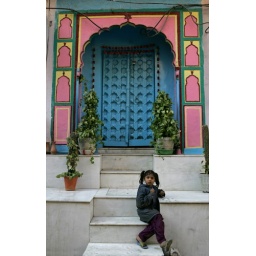
In girl at home in Old Delhi!